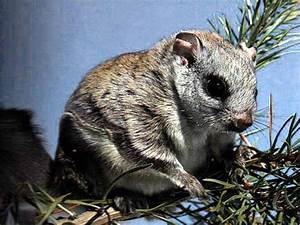
Label: squirrel